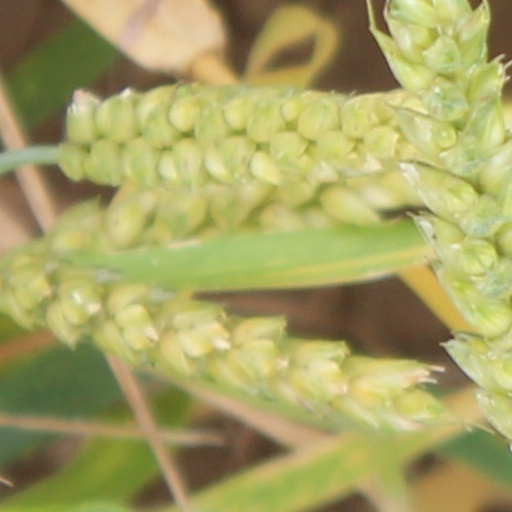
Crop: wheat